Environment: real
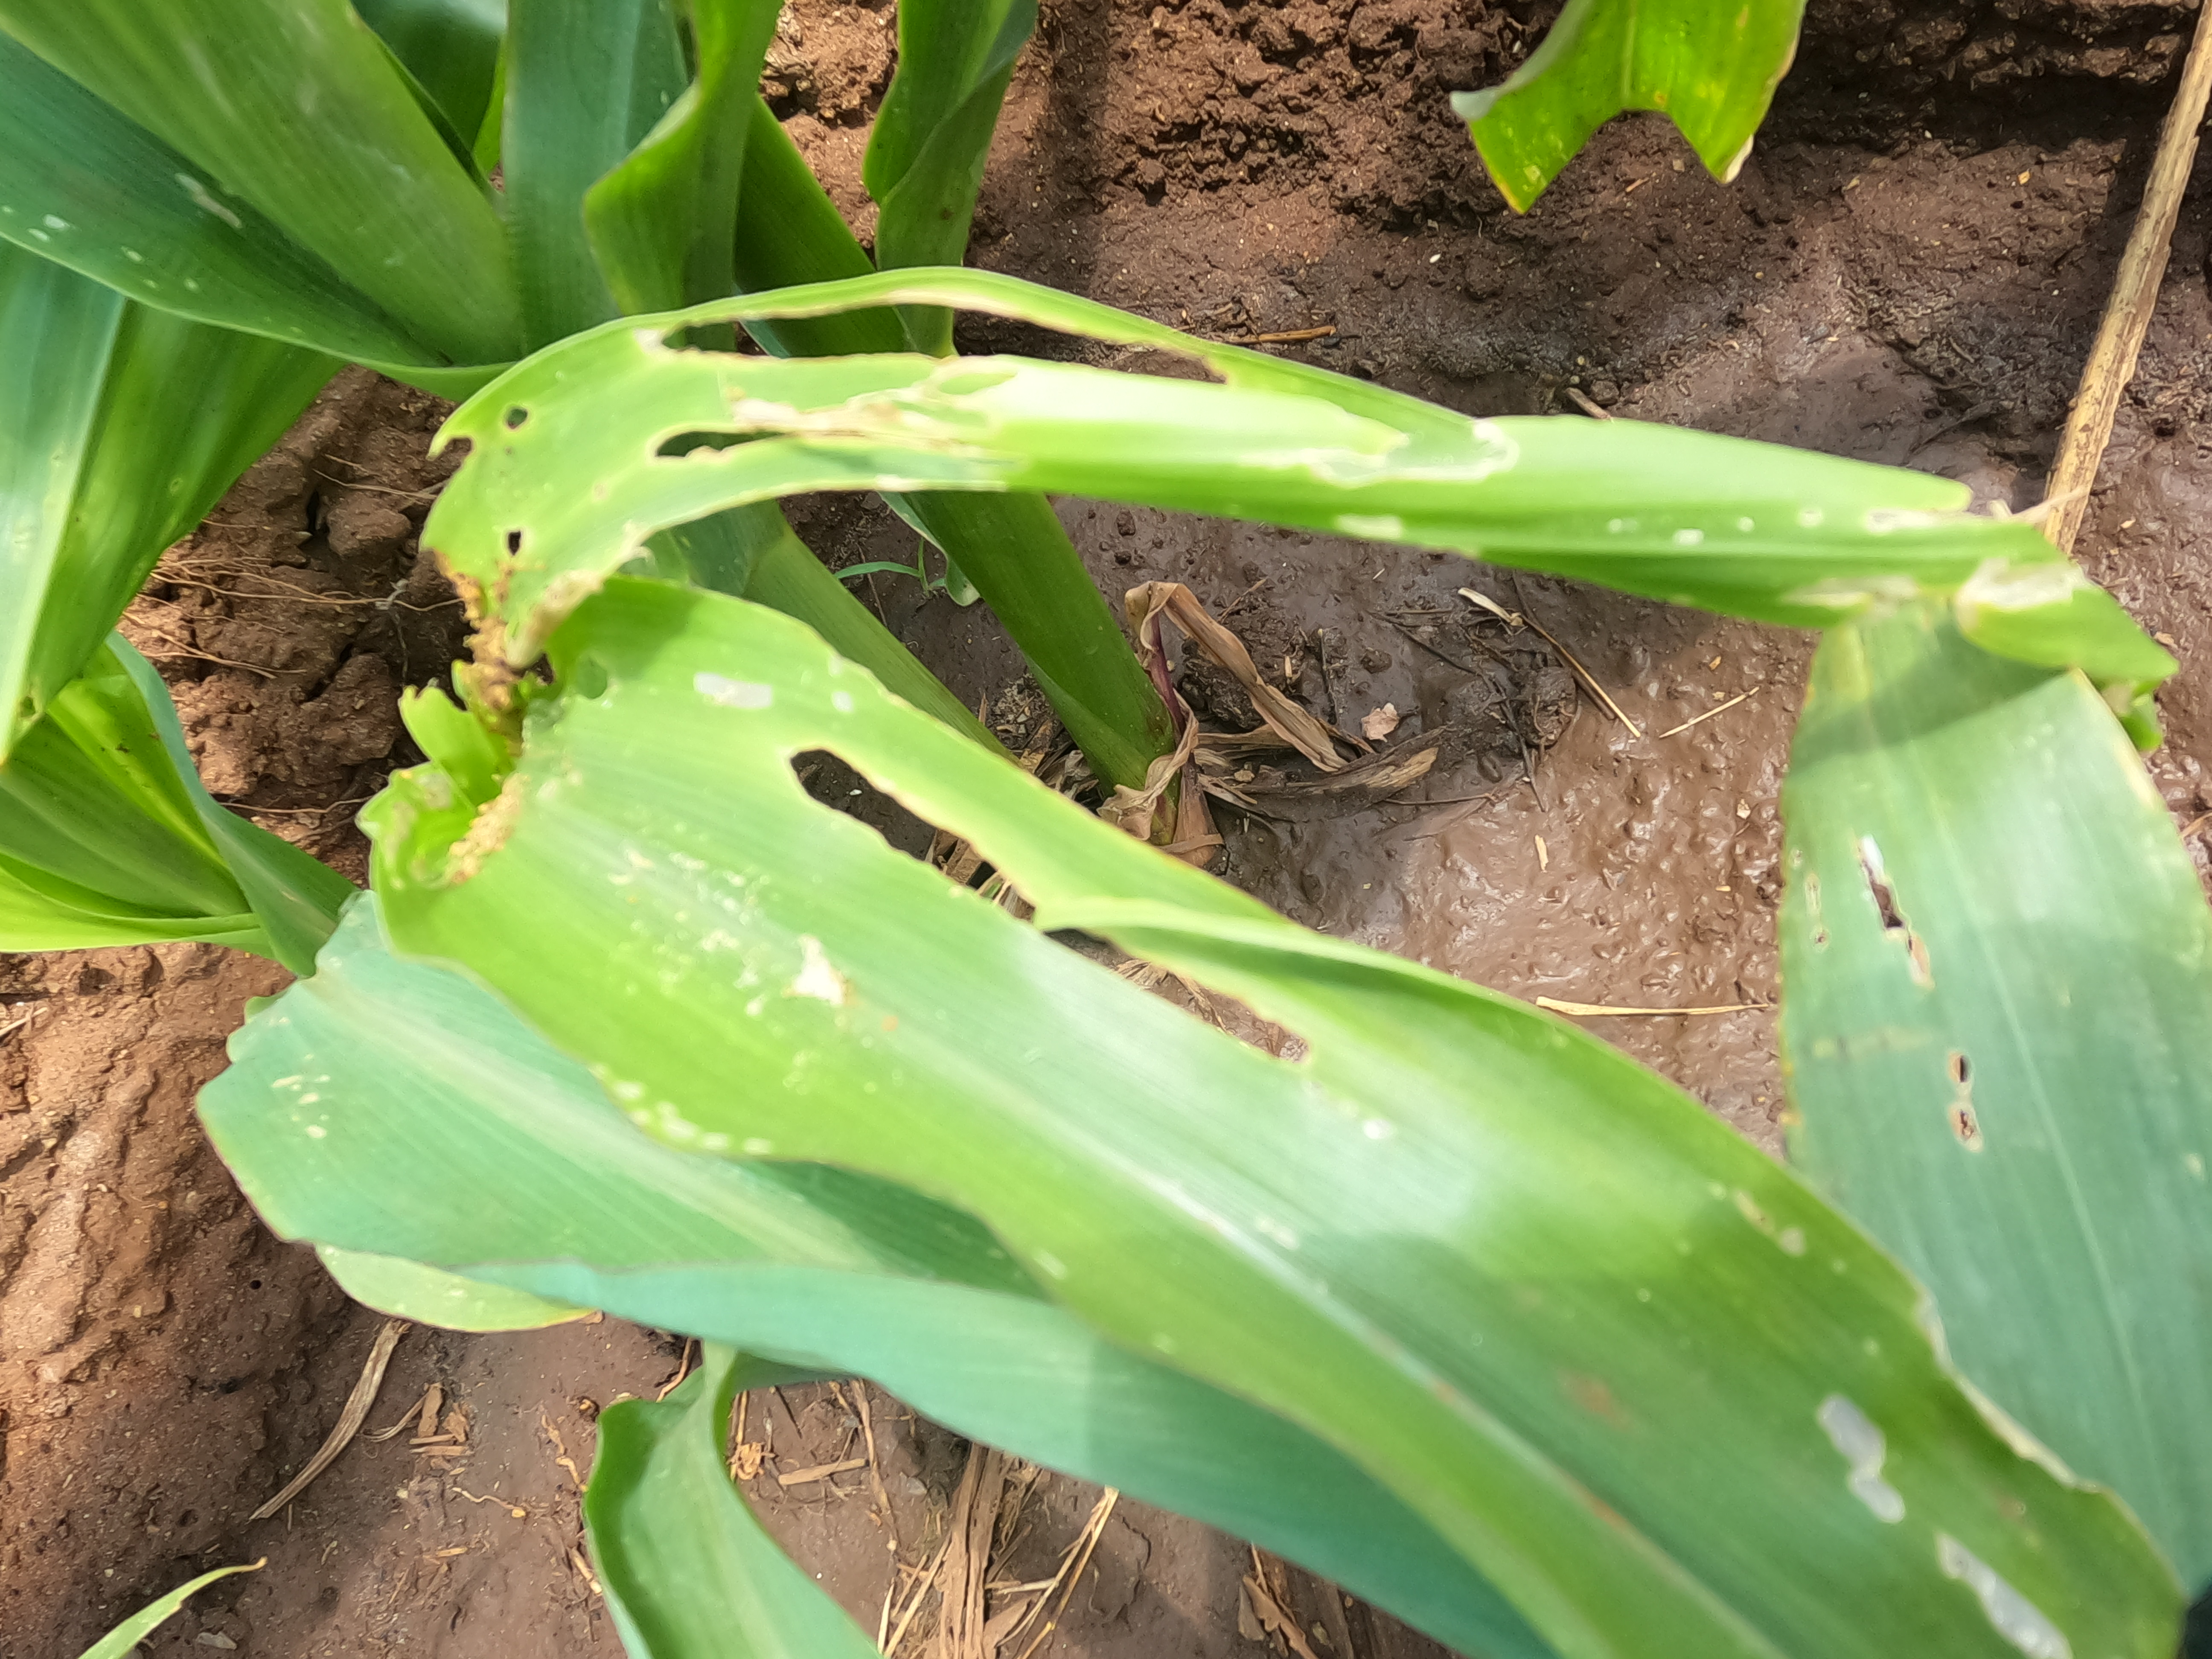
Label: fall_armyworm